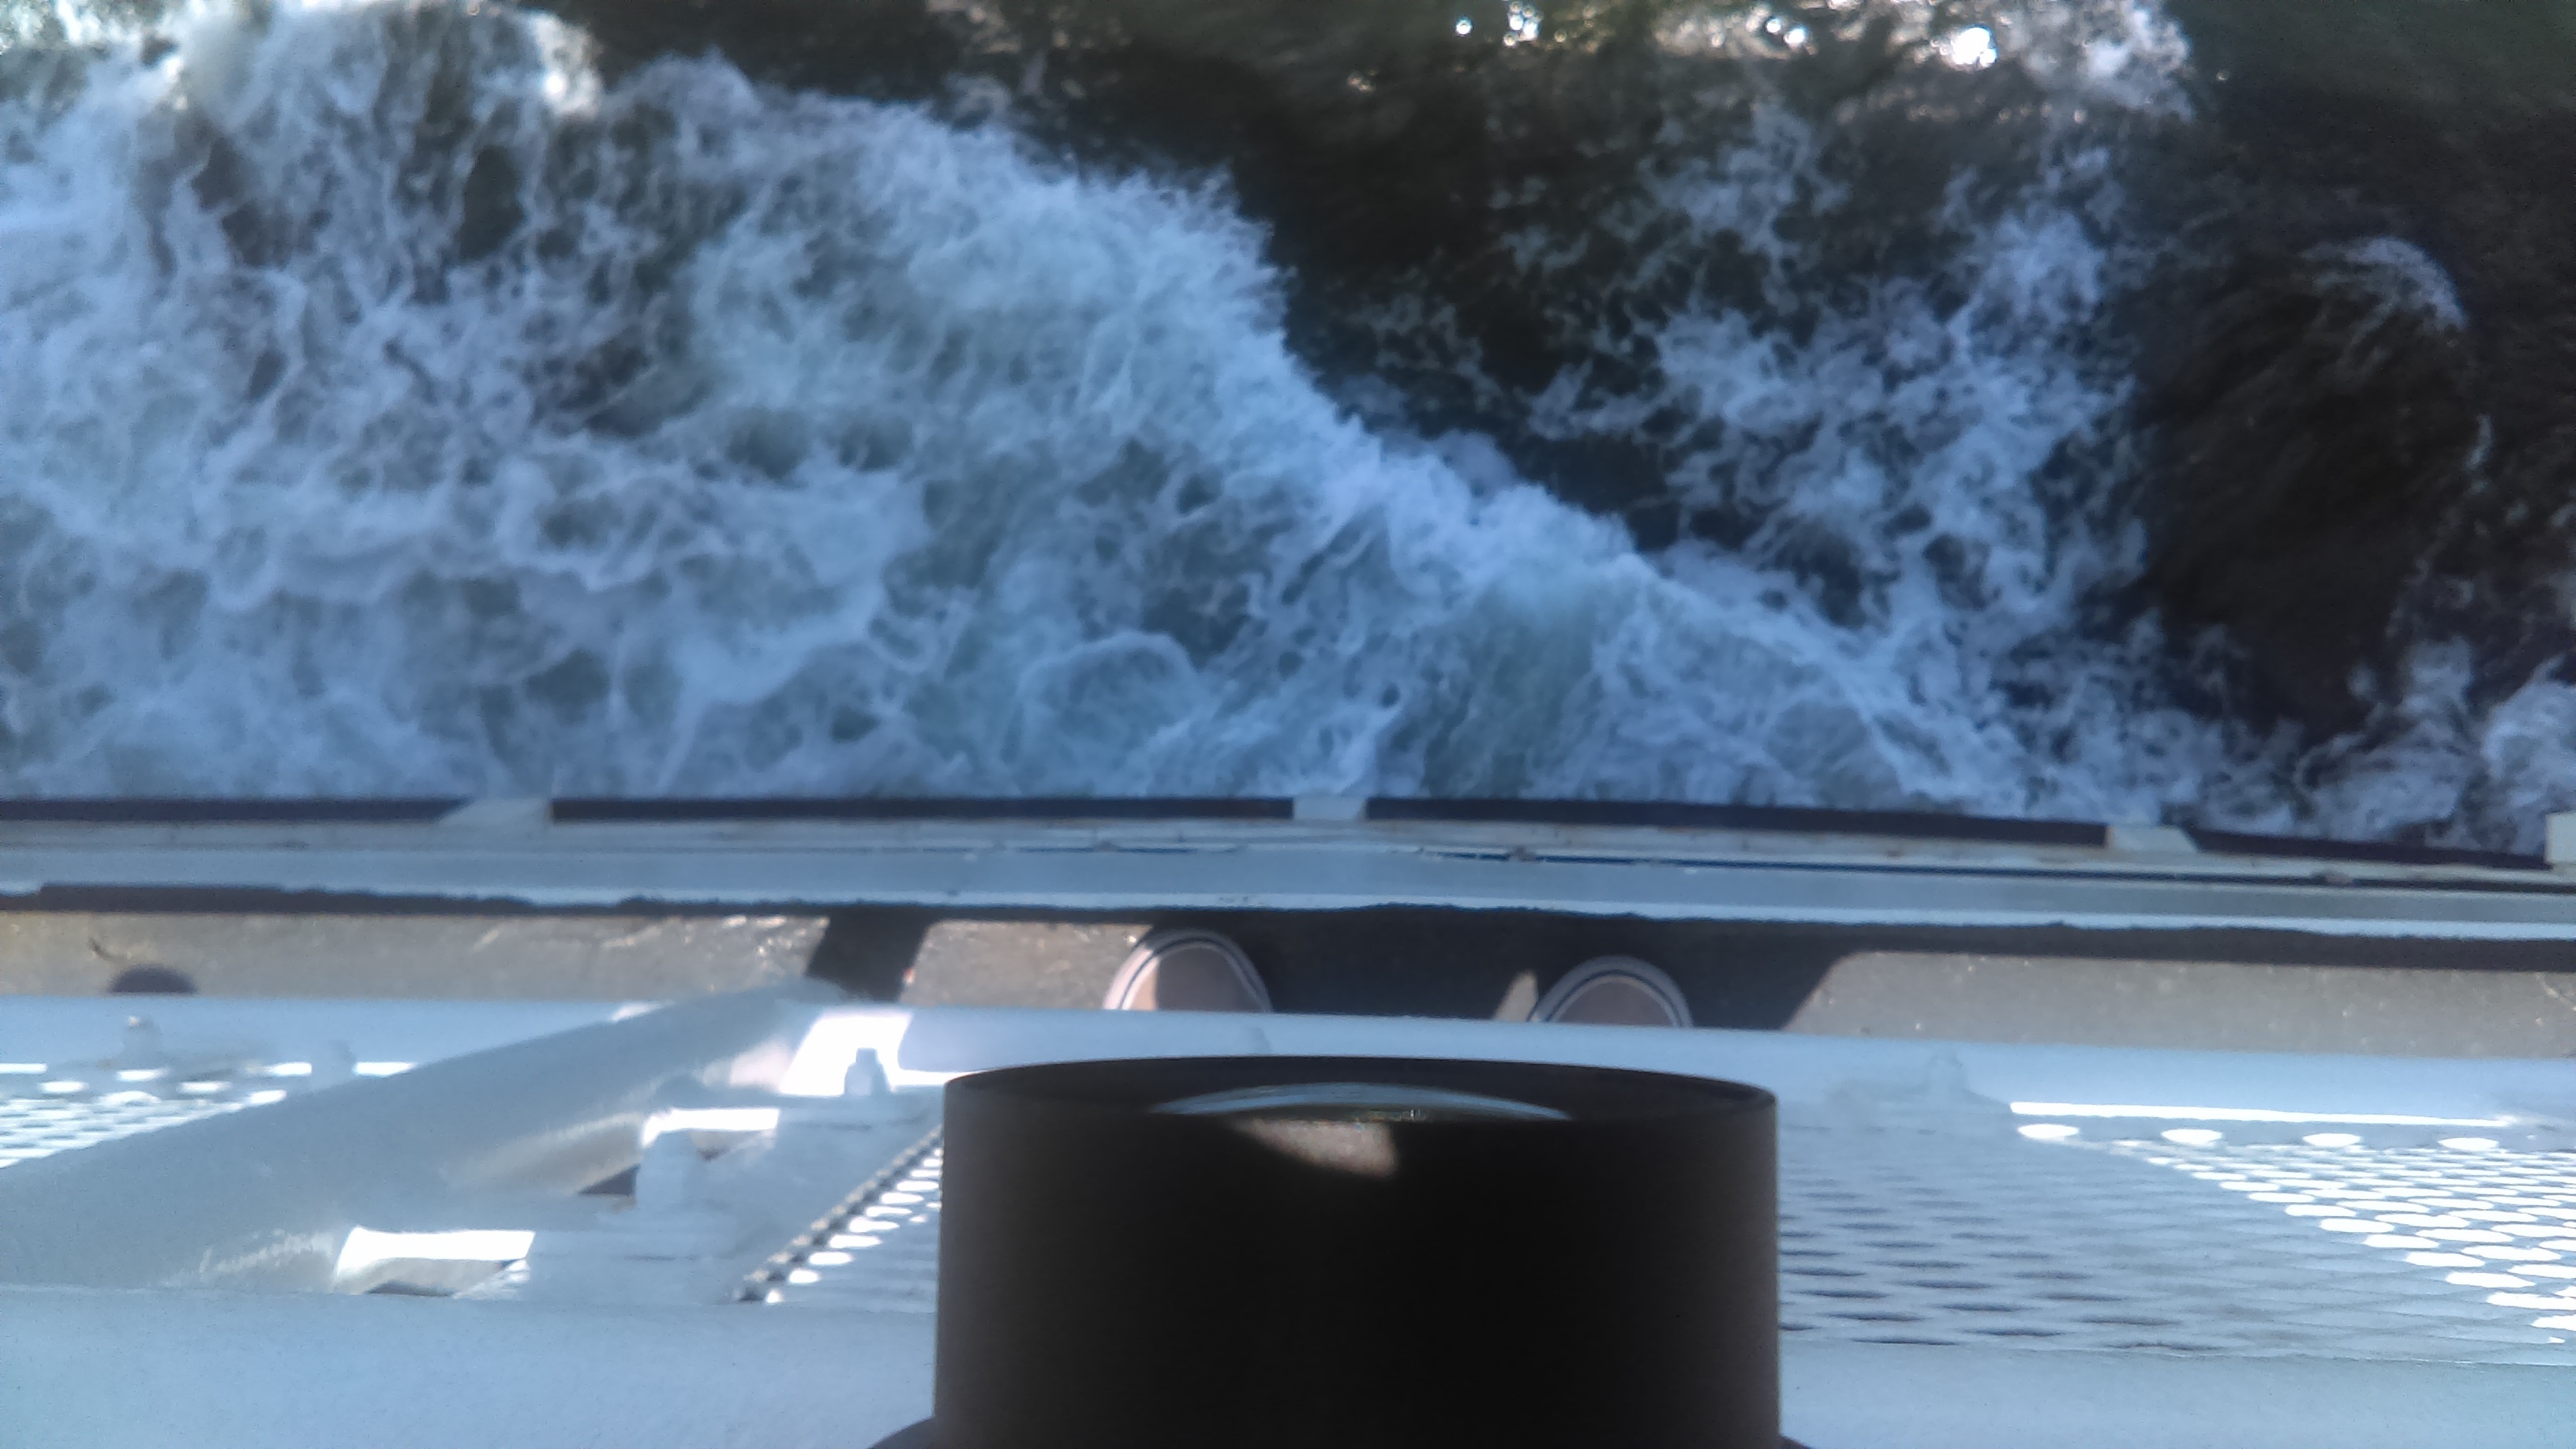
water, snow, reflection, vehicle